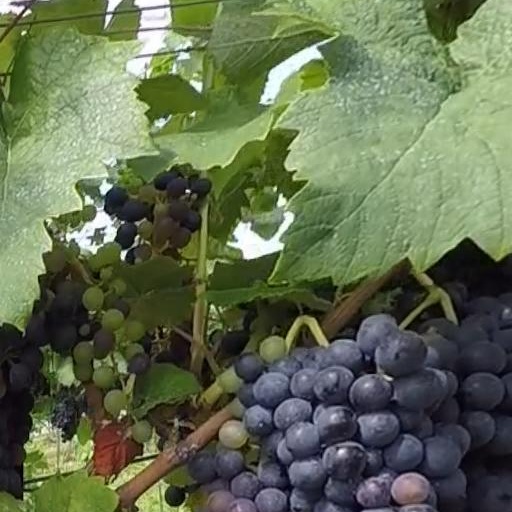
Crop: grape